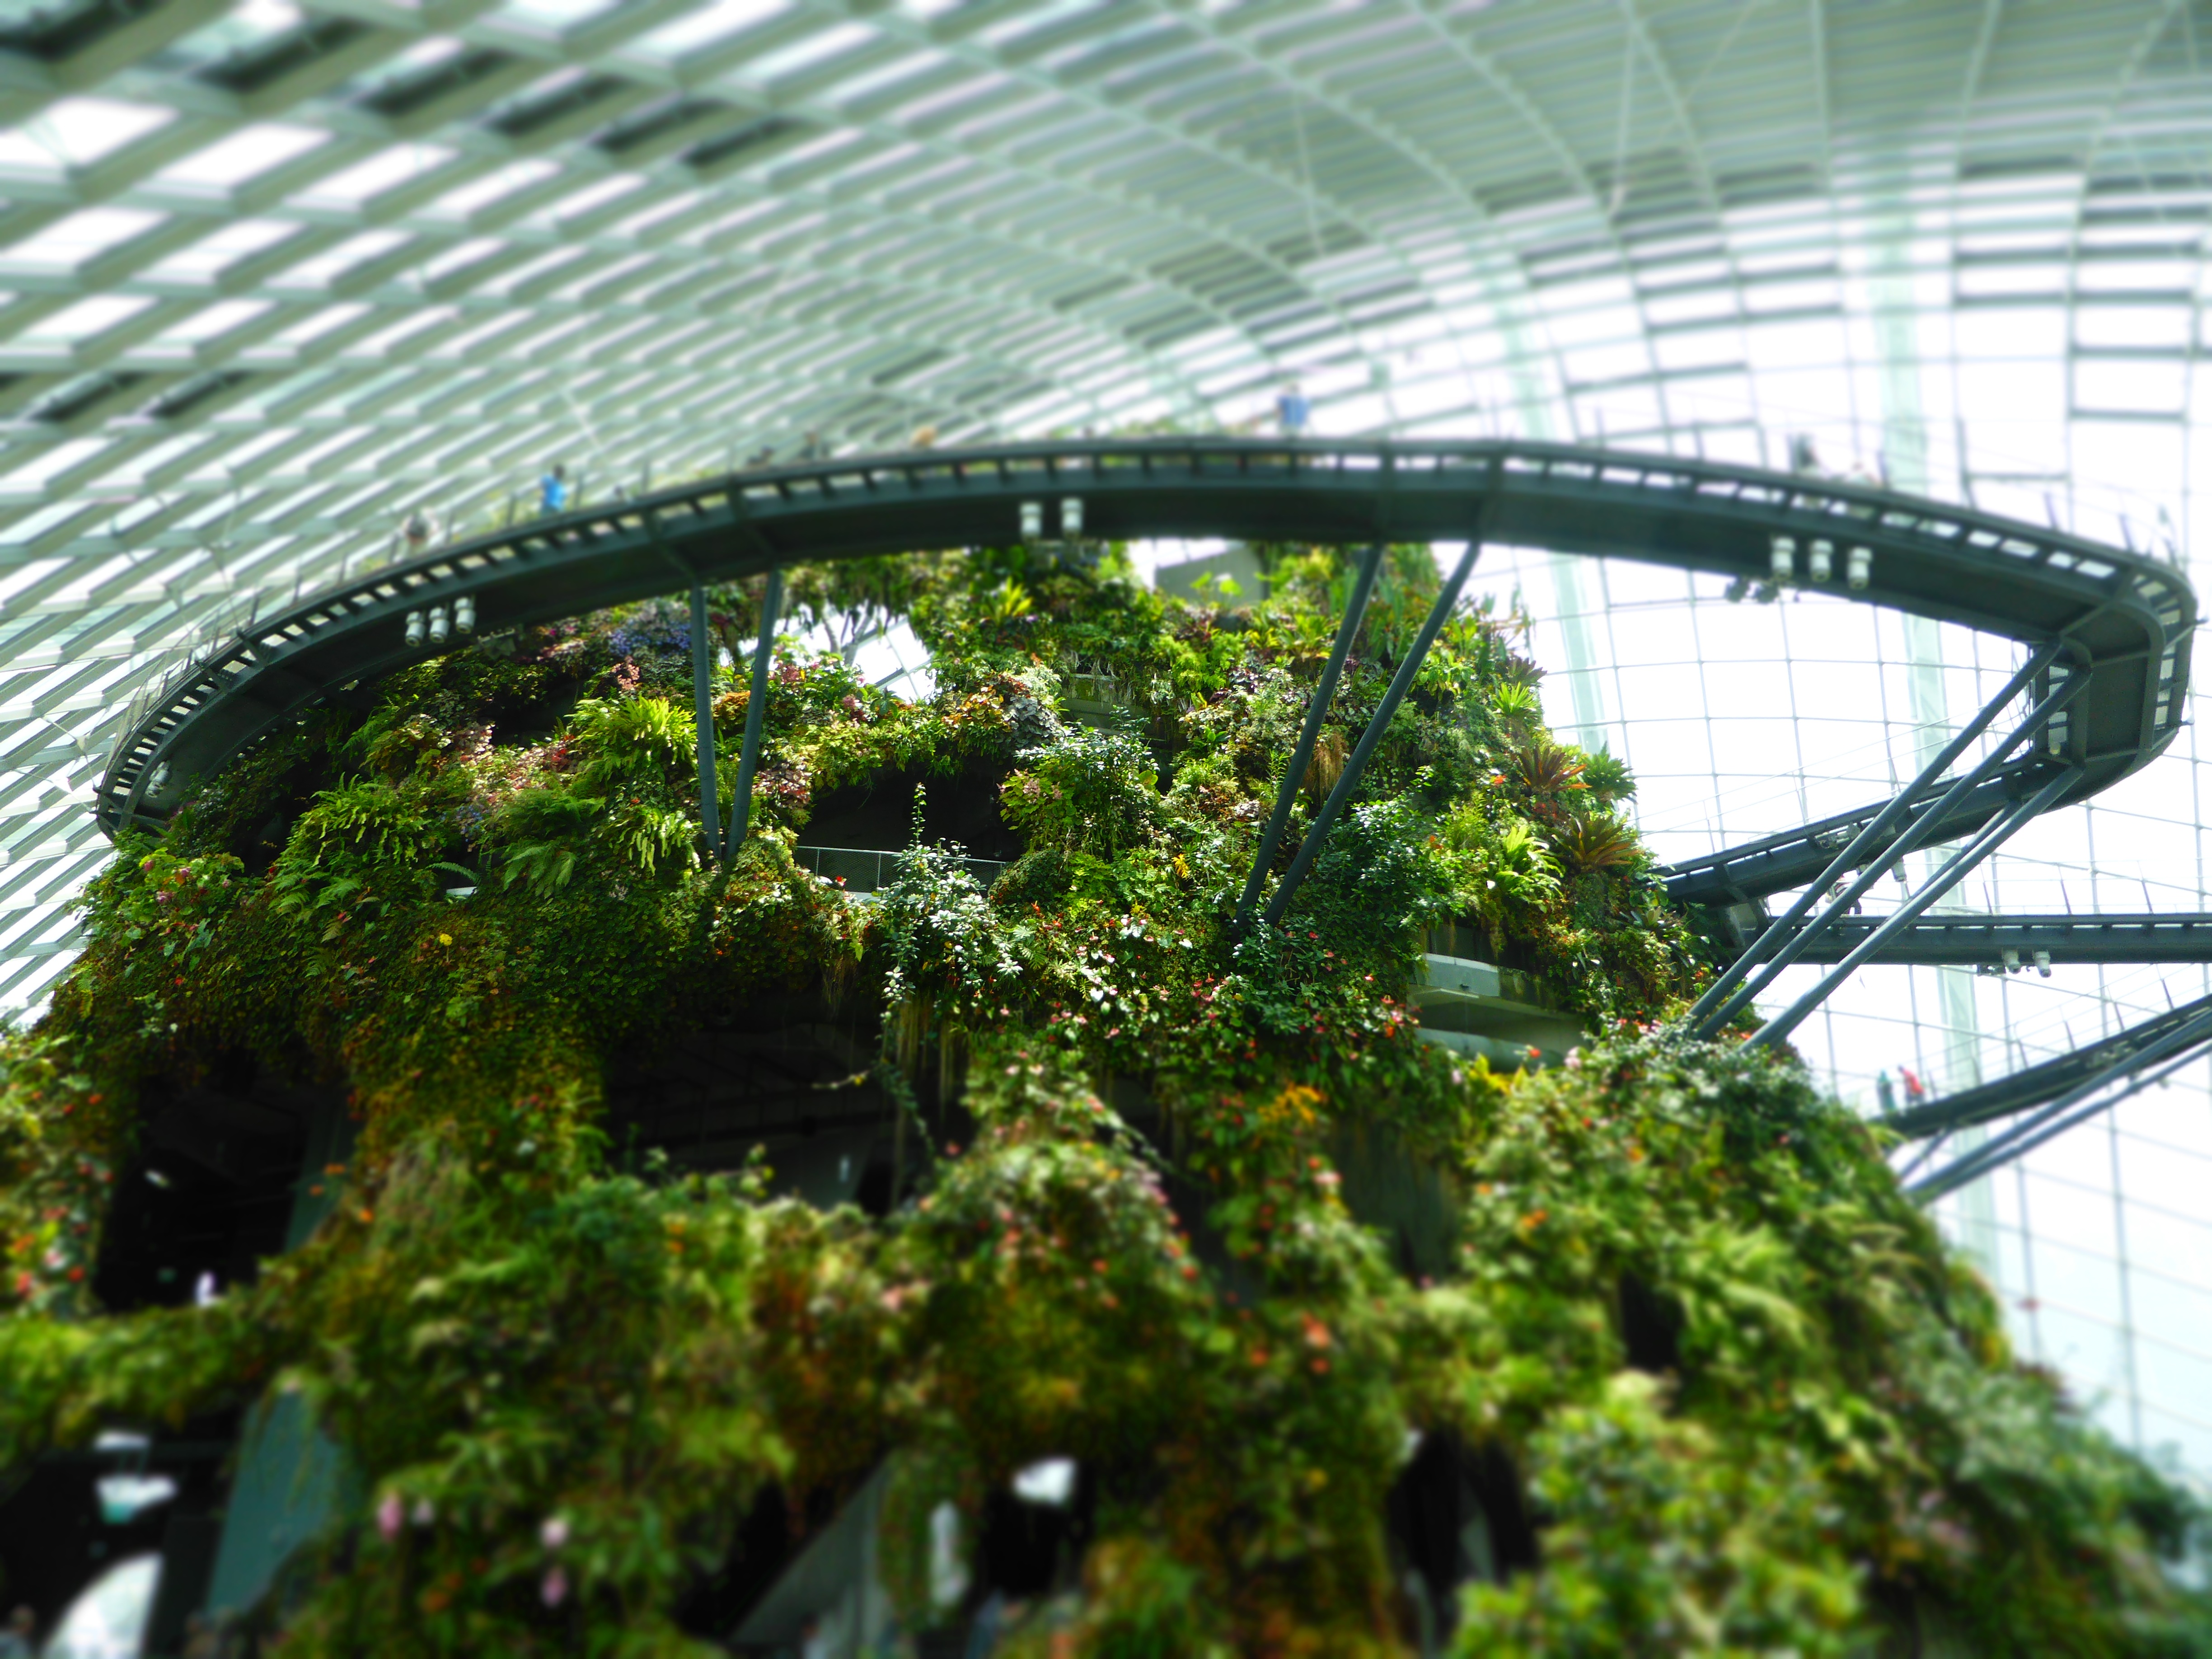
flower, amusement park, park, garden